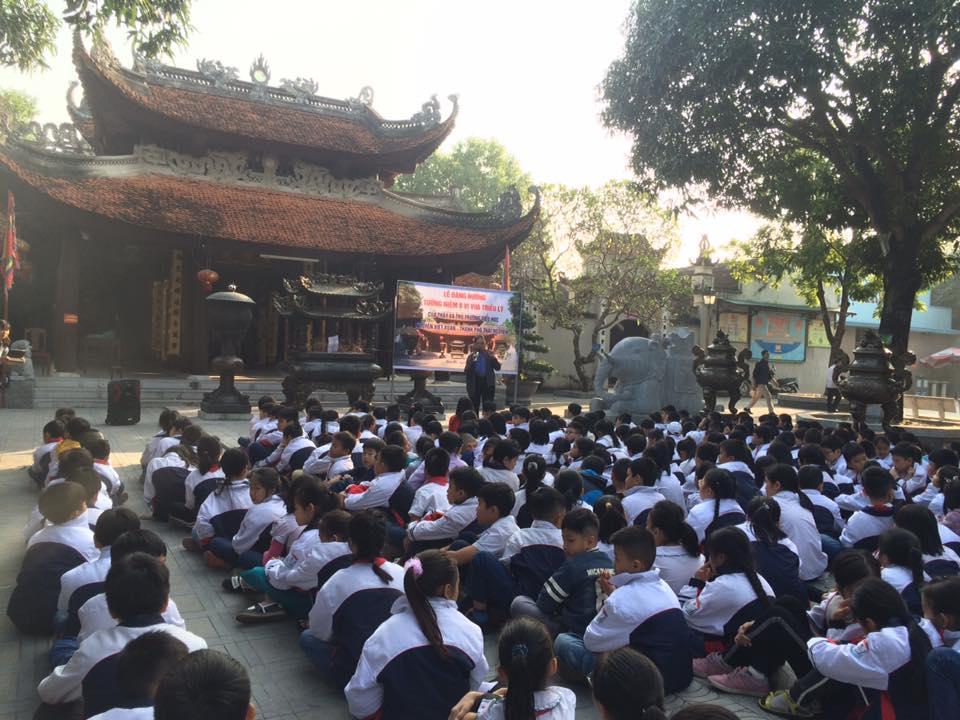
có nhiều em học sinh đang ngồi ở phía trước một ngôi đền